Christa Tordy

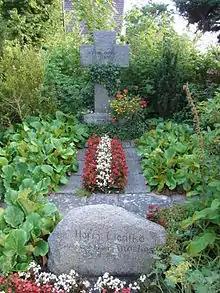
Grave of Harry Liedtke and his spouses Käthe Dorsch and Christa Tordy in Pieskow, Bad Saarow

On 28 April 1945, Christa Tordy and Harry Liedtke were murdered by the Soviet Red Army. Liedtke had tried to save his wife from being raped and murdered, but died after either being smashed on the head with a beer bottle, or after being clubbed to death. Prior to their murder, the couple had attempted suicide.